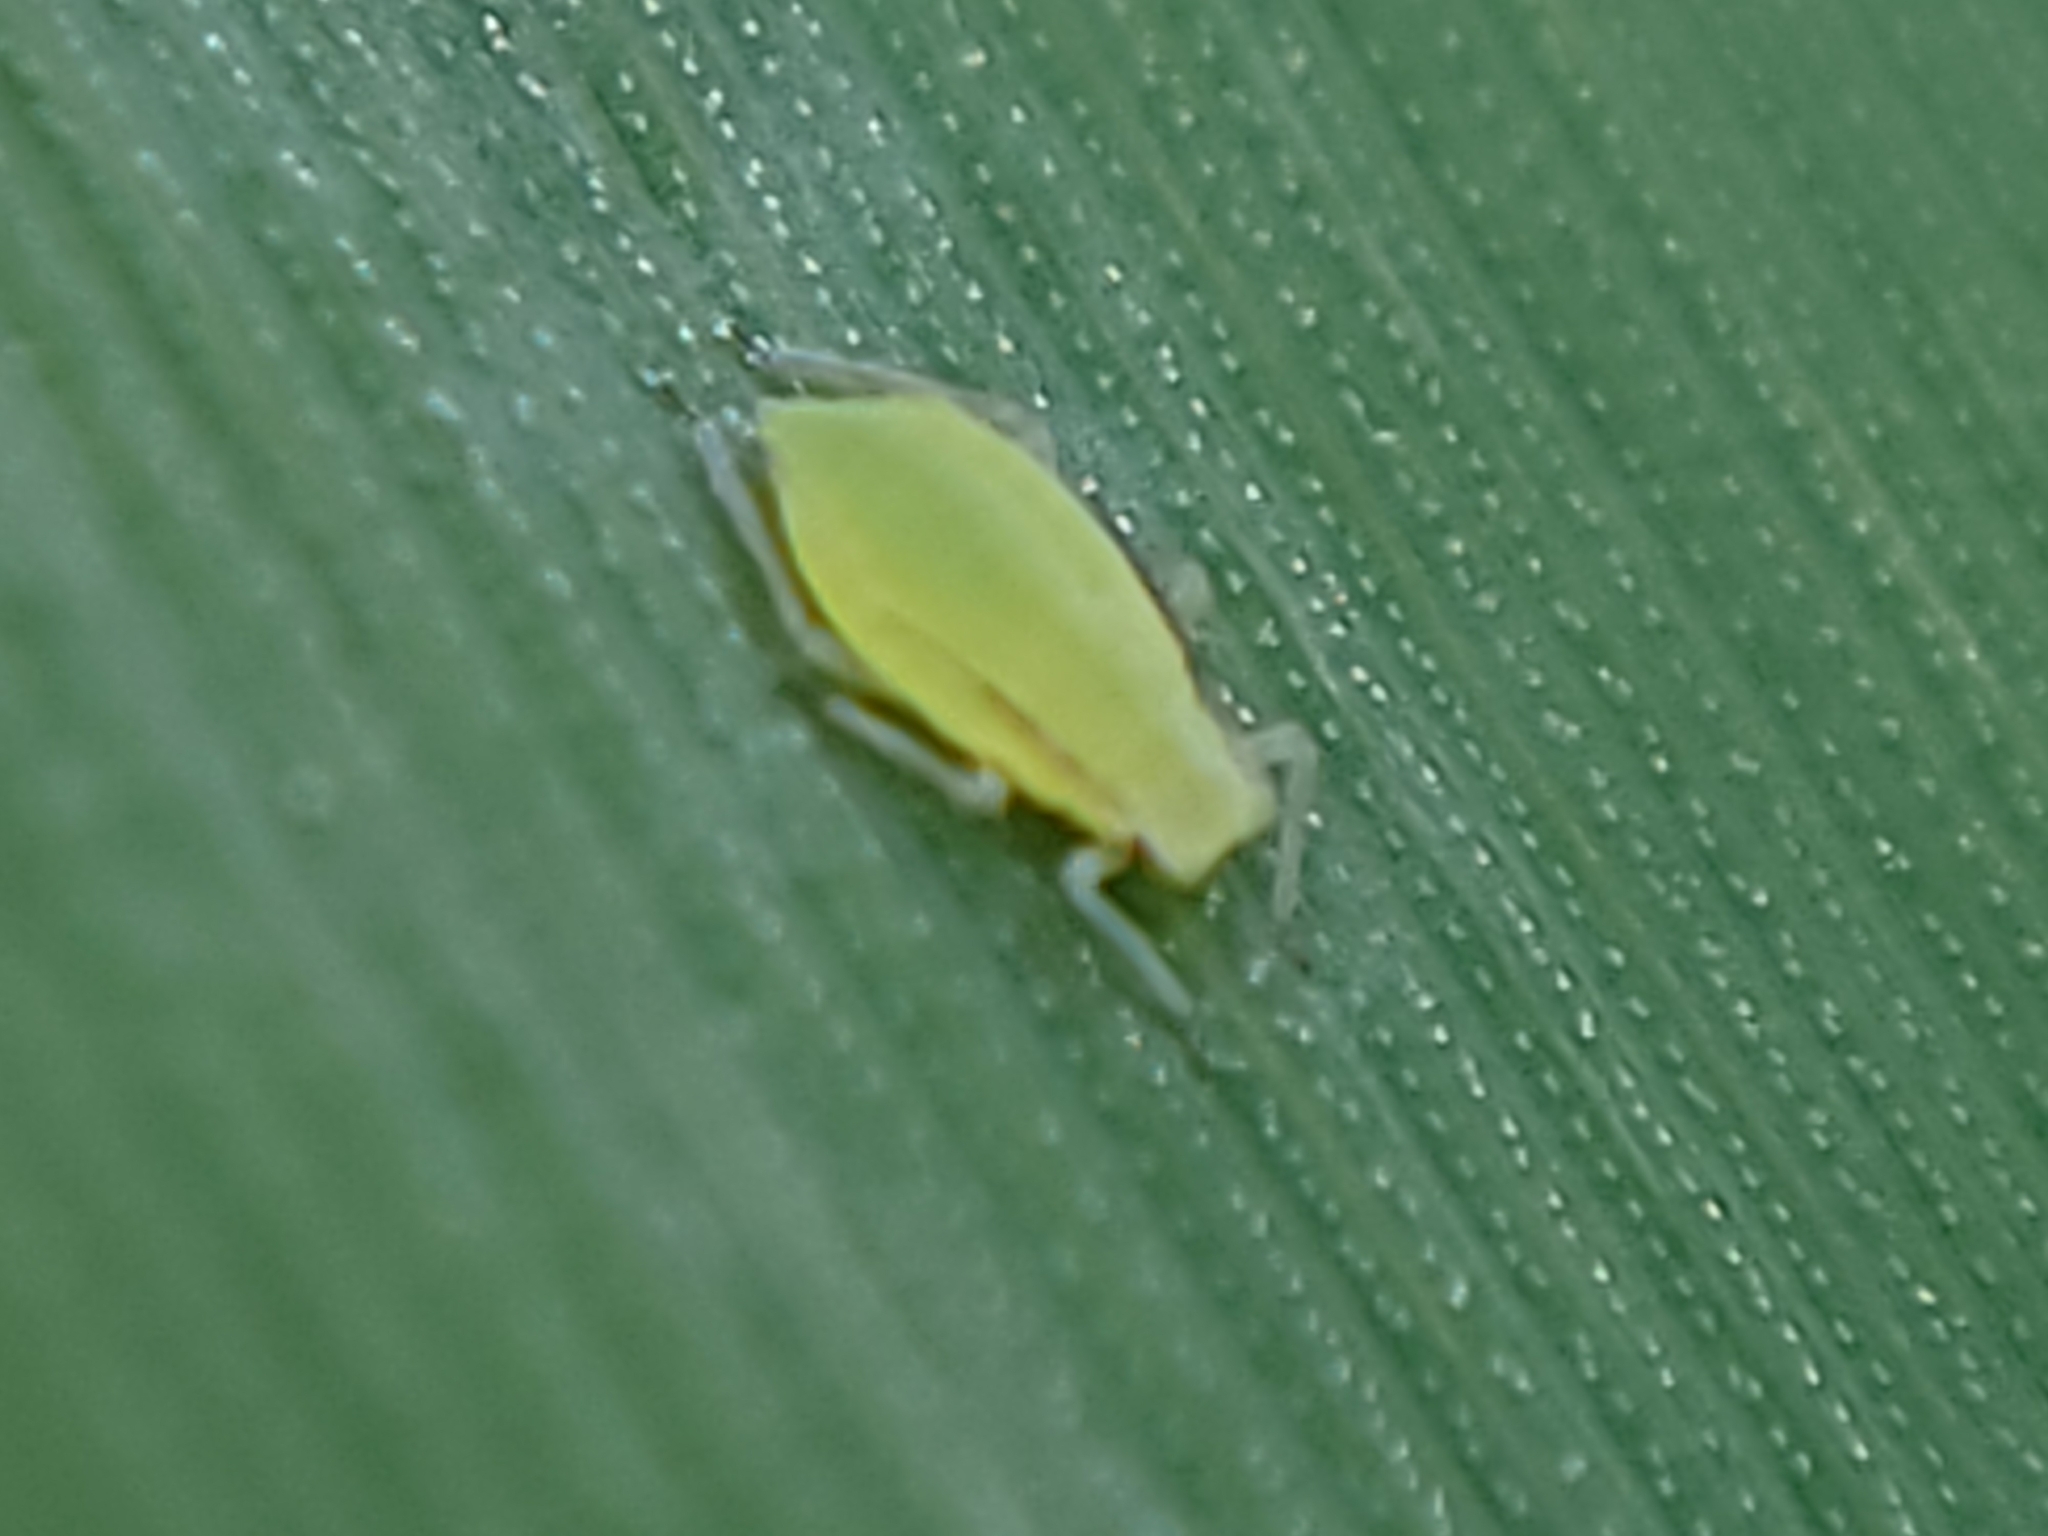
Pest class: rose_grain_aphid